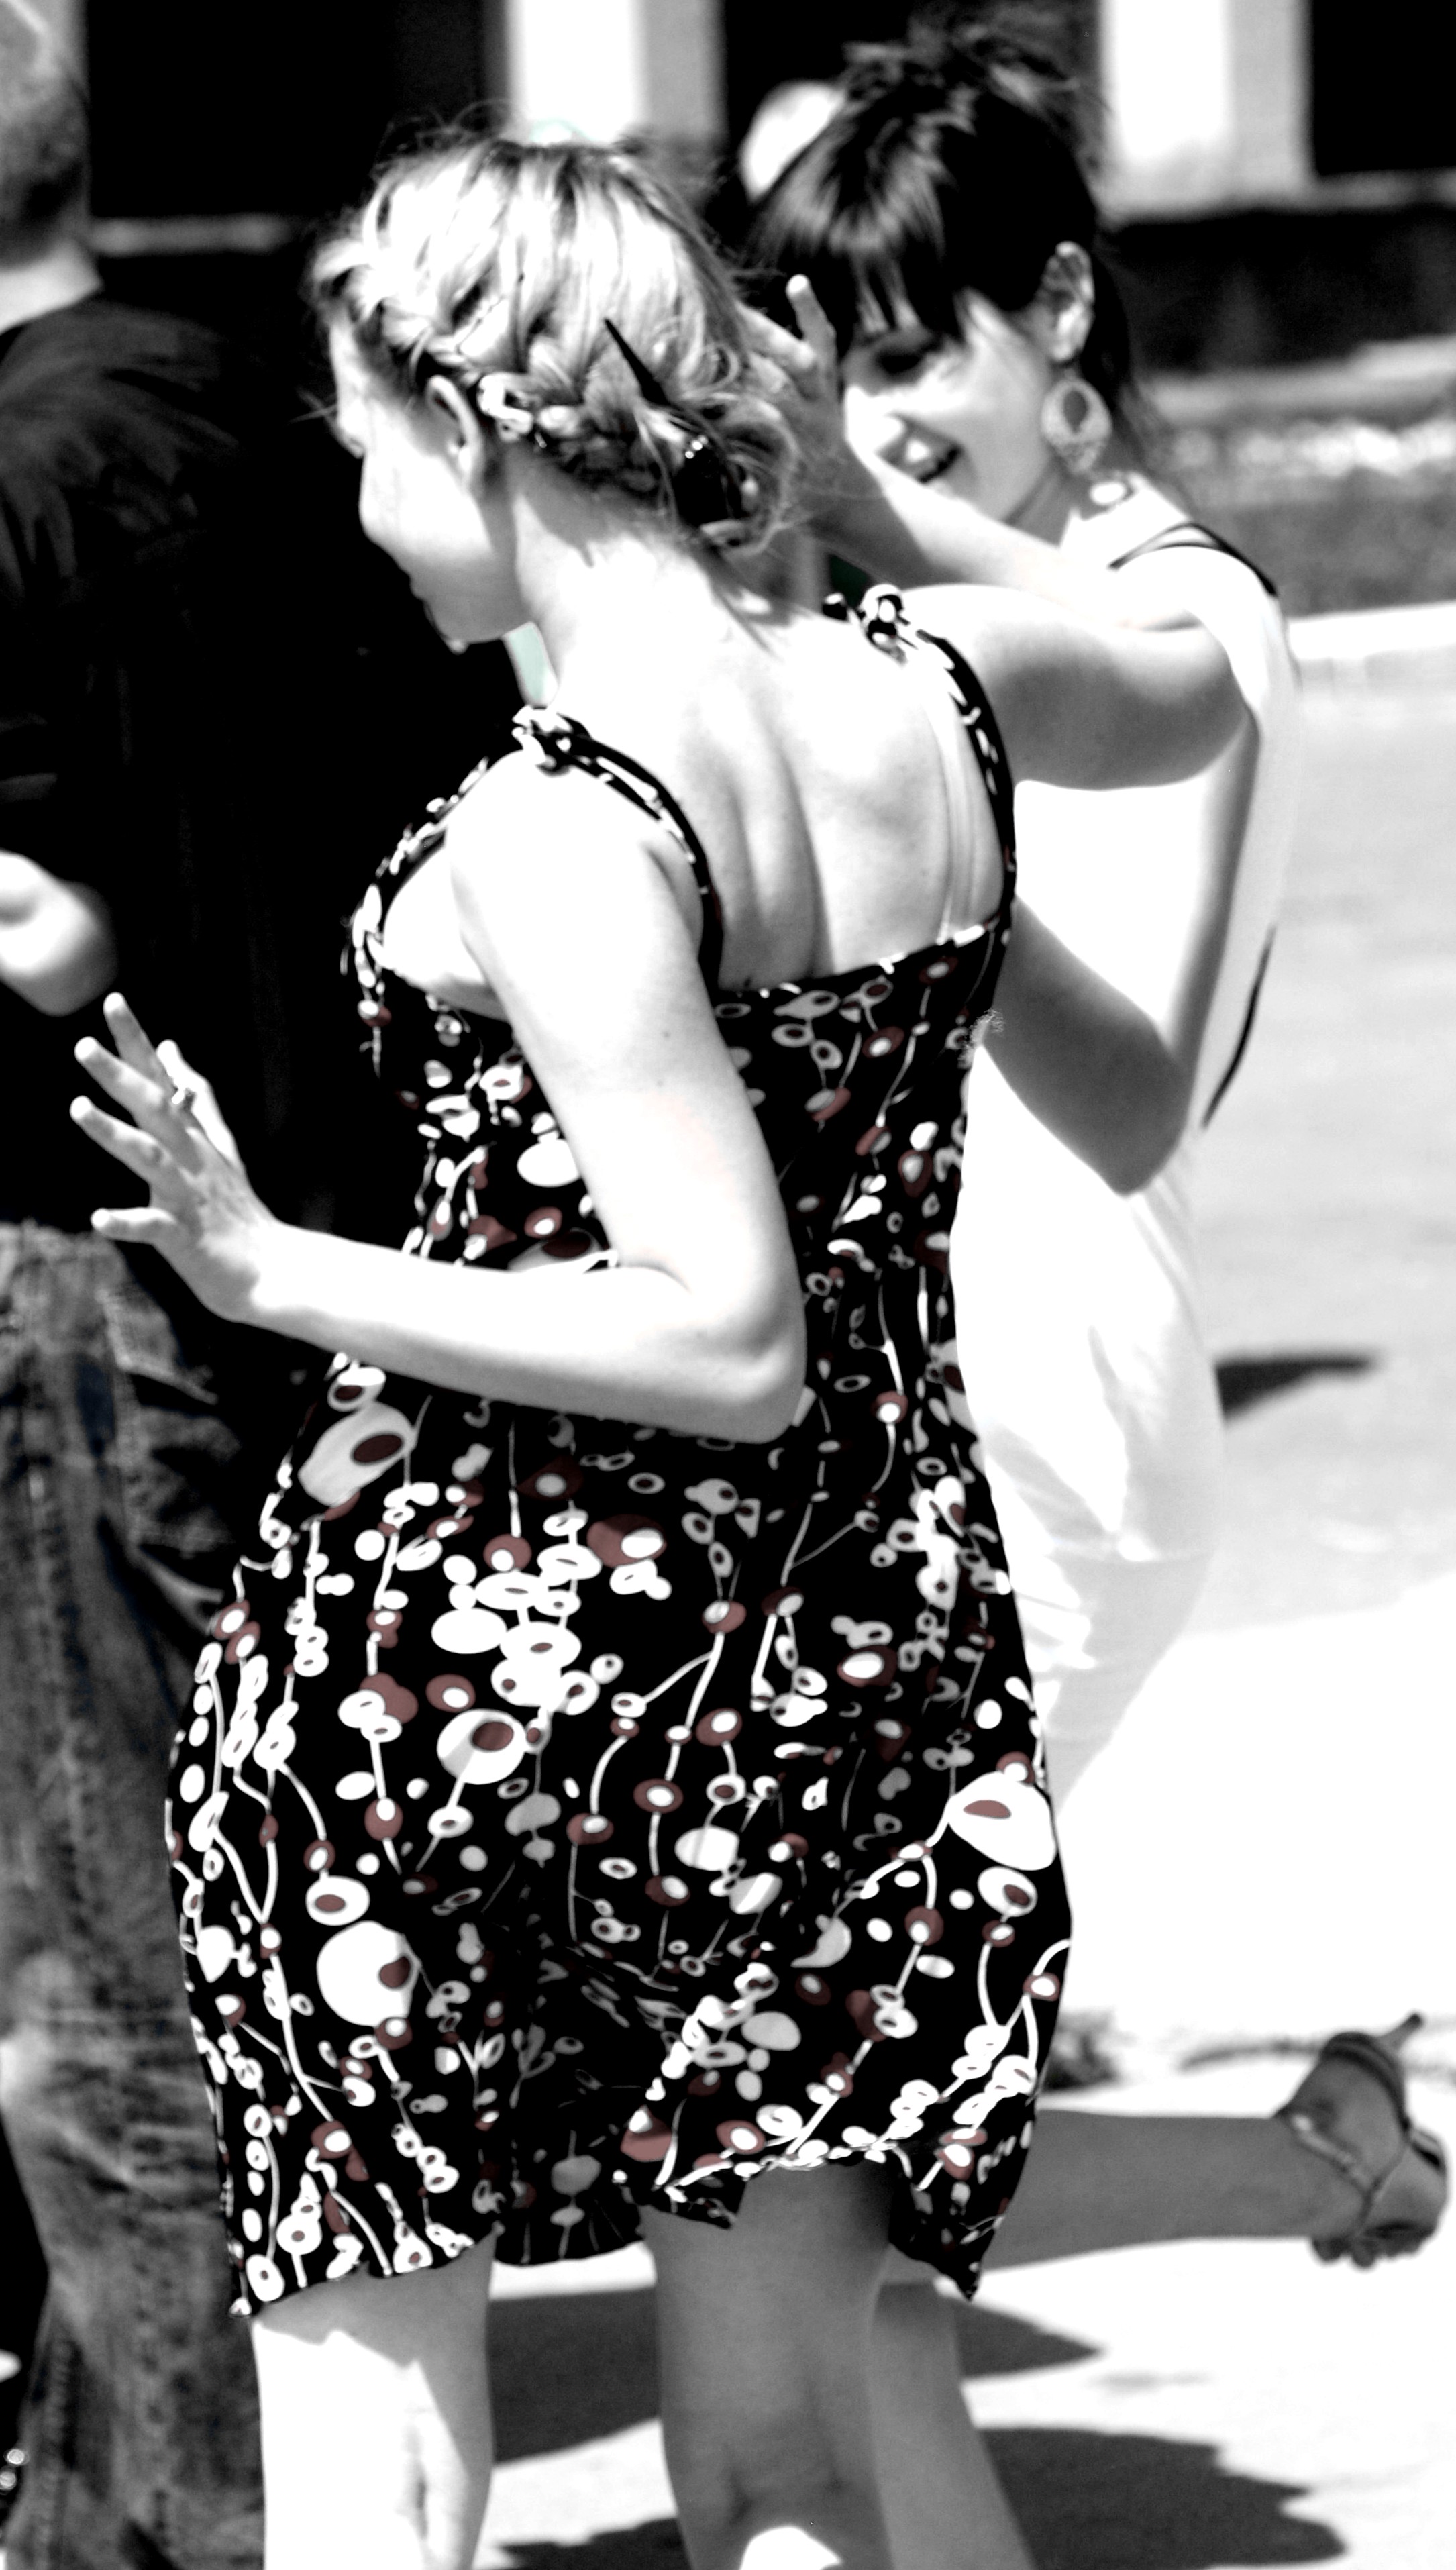
black and white, people, girl, woman, street, dance, model, fashion, nikon, black, monochrome, lady, bw, blackandwhite, blackwhite, candid, girls, dress, women, russia, d80, nikond80, sergievposad, moscowregion, sergiyevposad, photo shoot, monochrome photography, supermodel